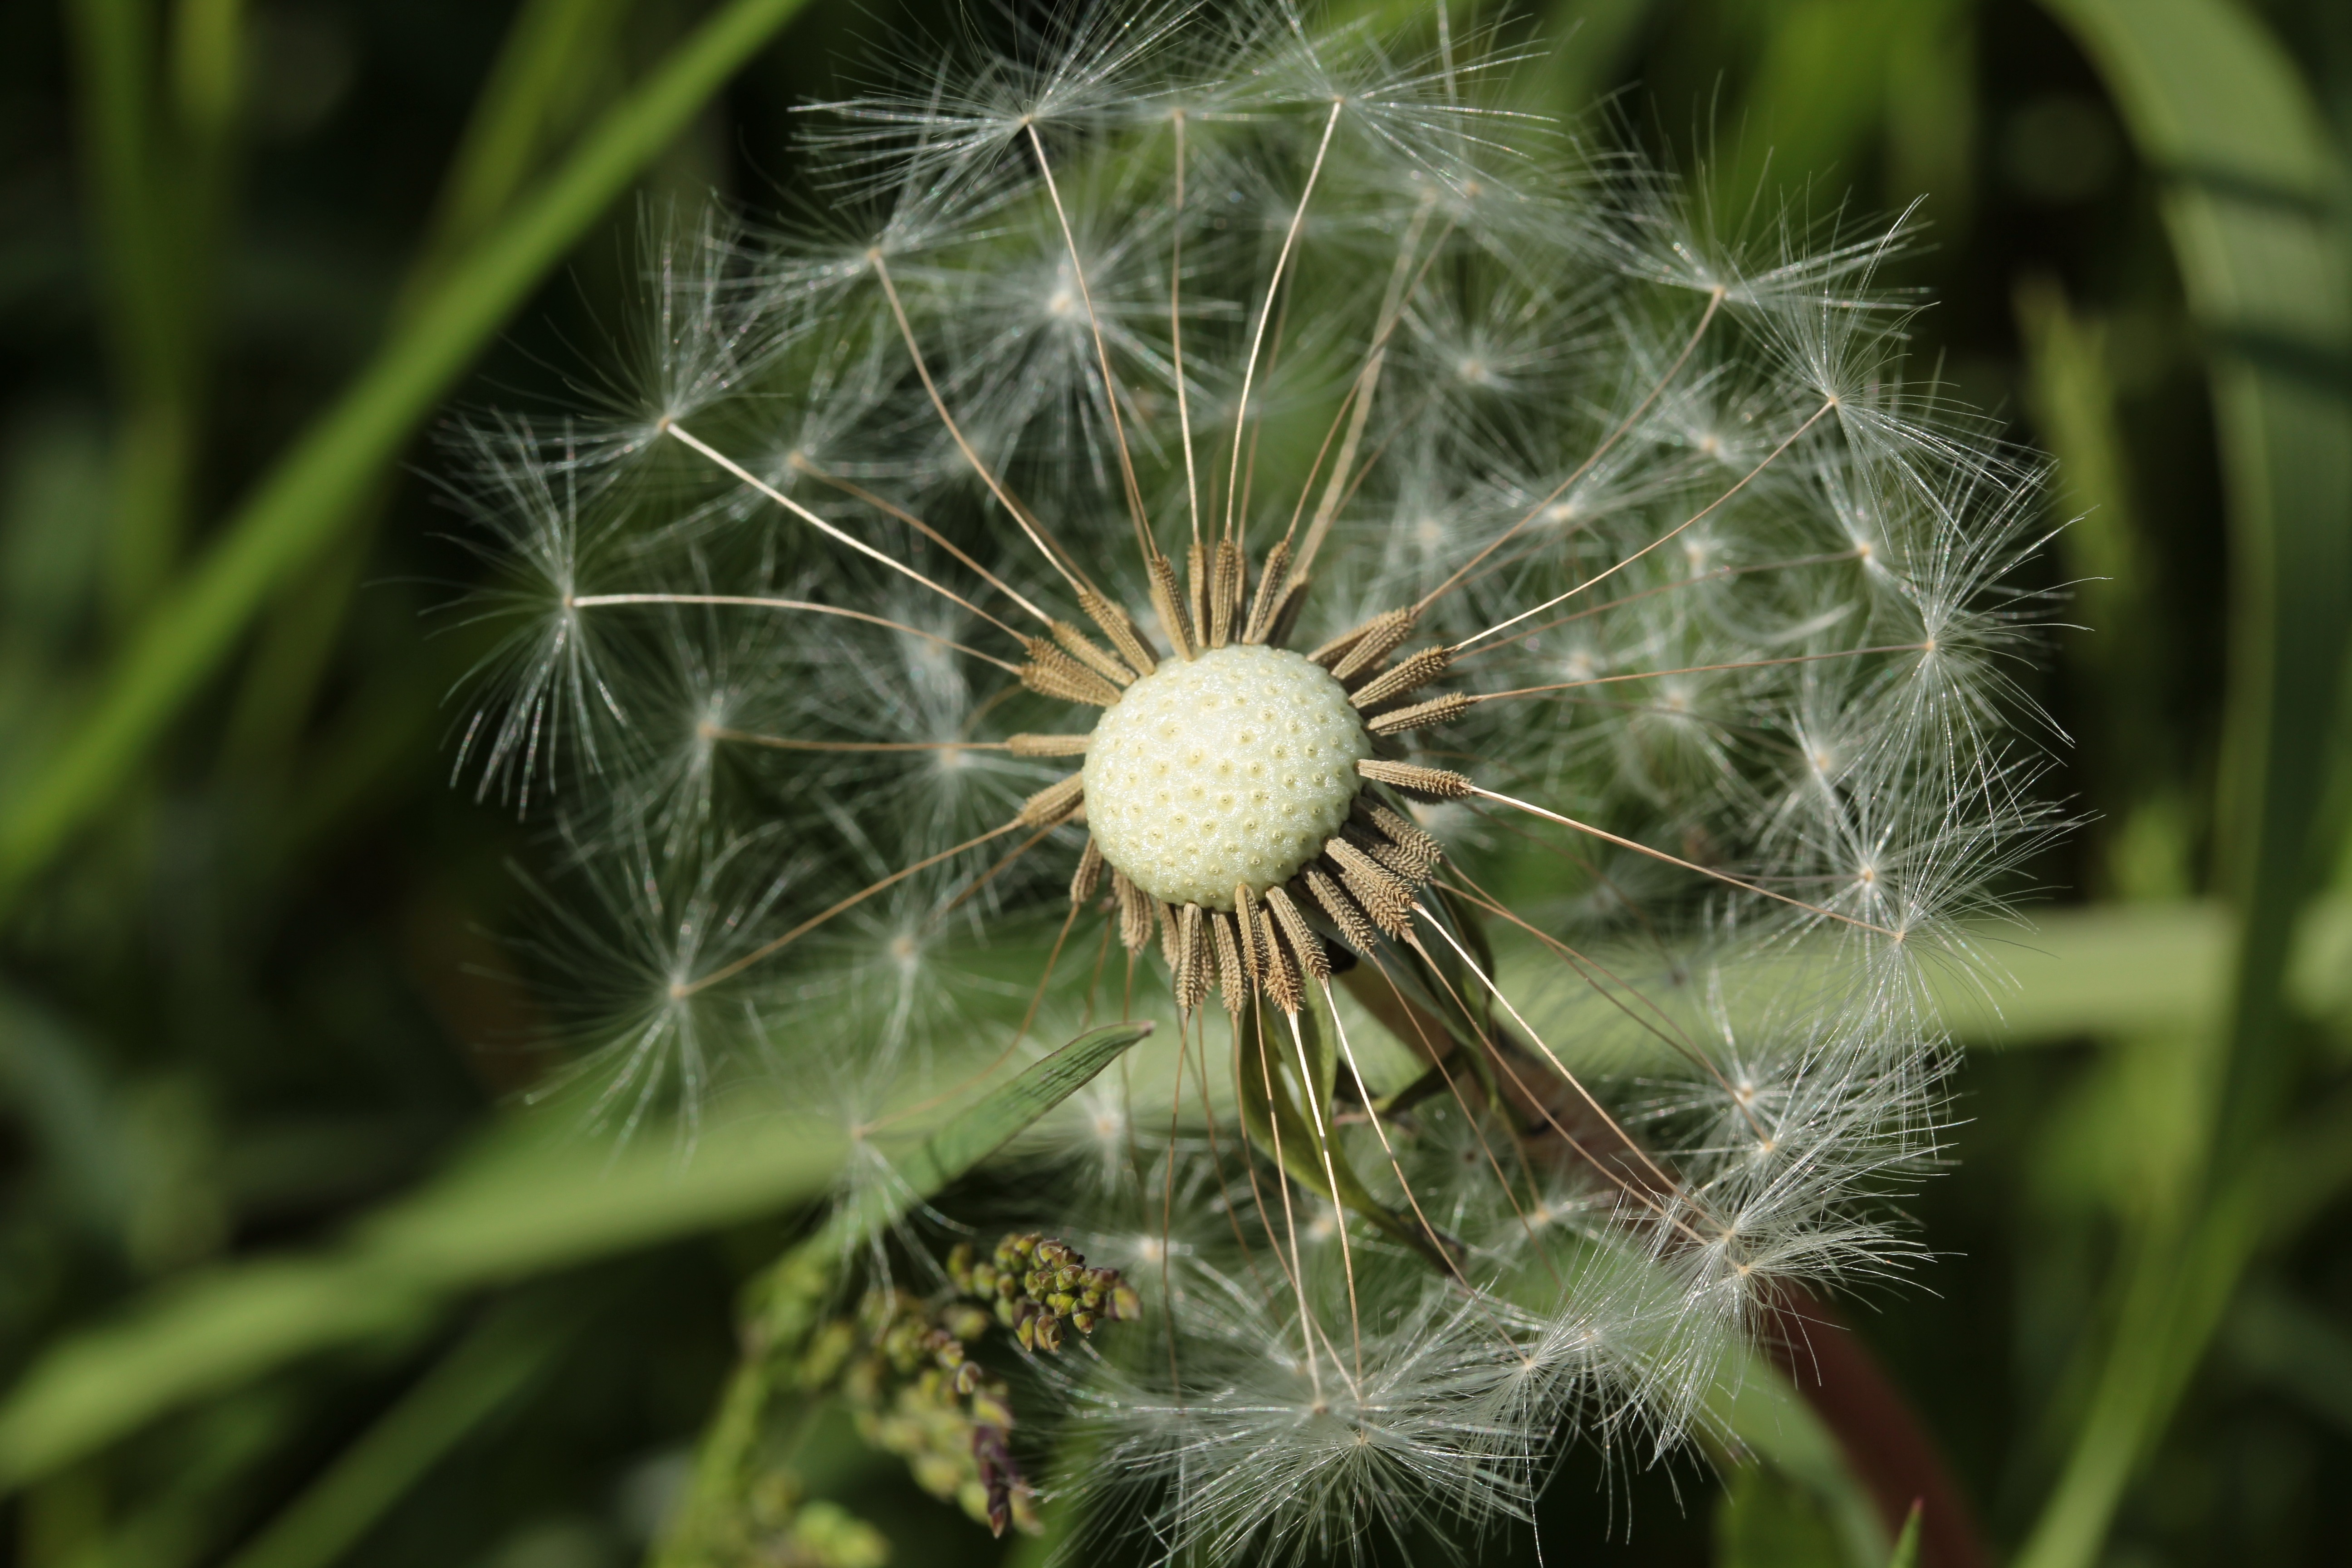
nature, grass, plant, field, photography, dandelion, flower, summer, spring, green, botany, flora, fauna, wildflower, flowers, close up, seeds, thistle, macro photography, flowering plant, daisy family, boll, grass family, plant stem, land plant, thorns spines and prickles